Toledot

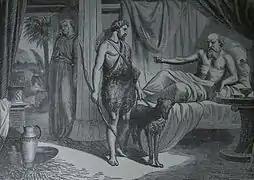
Esau Going for Venison (illustration from the 1890 Holman Bible)

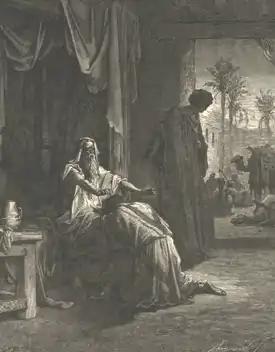
Isaac Blessing Jacob (engraving by Gustave Doré from the 1865 "La Sainte Bible")

In the third reading, Isaac grew very wealthy, to the envy of the Philistines. The Philistines stopped up all the wells that Abraham's servants had dug, and Abimelech sent Isaac away, for his household had become too big. So Isaac left to settle in the wadi of Gerar, where he dug anew the wells that Abraham's servants had dug and called them by the same names that his father had. But when Isaac's servants dug two new wells, the herdsmen of Gerar quarreled with Isaac's herdsmen and claimed them for their own, so Isaac named those wells Esek and Sitnah. Isaac moved on and dug a third well, and they did not quarrel over it, so he named it Rehoboth. The third reading ends here.